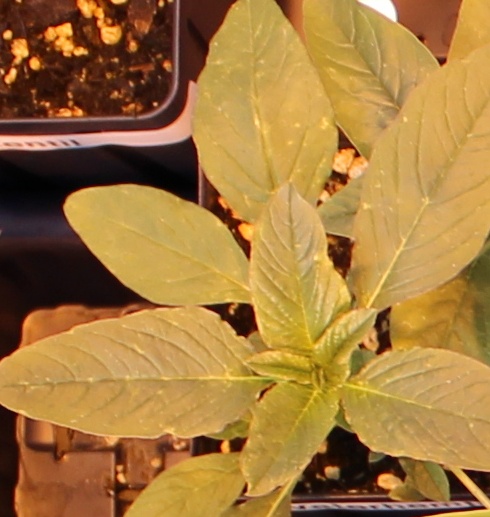
Label: Waterhemp